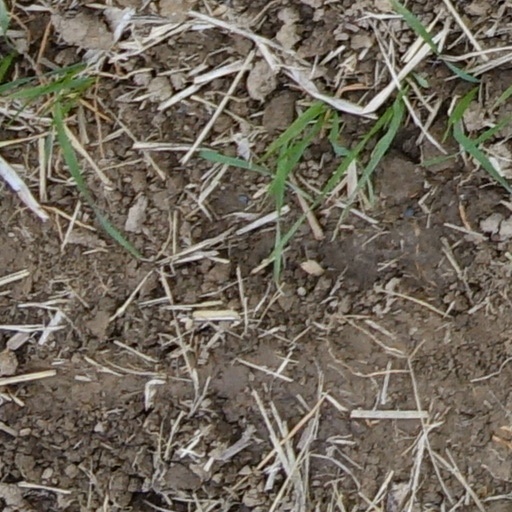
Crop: wheat